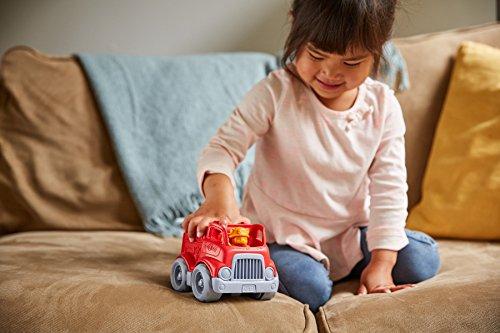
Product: Green Toys Fire Engine
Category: Toys & Games | Play Vehicles | Toy Vehicles
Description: No BPA, phthalates, or PVC.
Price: $11.72
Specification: ProductDimensions:5.8x4.5x5inches|ItemWeight:0.8ounces|ShippingWeight:6.4ounces(Viewshippingratesandpolicies)|DomesticShipping:ItemcanbeshippedwithinU.S.|InternationalShipping:ThisitemcanbeshippedtoselectcountriesoutsideoftheU.S.LearnMore|ASIN:B01D078GJG|Itemmodelnumber:ENGR-1154|Manufacturerrecommendedage:24months-6years